The Masked Rider

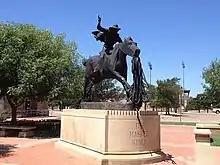
Sculpture of the Masked Rider wrapped in black in mourning of the death of the first Masked Rider, Joe Kirk Fulton, in 2013

Around the 1971 football season, the Southwest Conference created a rule forbidding the bringing of live animal mascots to away games unless the host school allowed it. Since the Masked Rider's horse might be prohibited from traveling to some games under this rule, an alternate mascot named Raider Red was created; Raider Red is a person wearing a normal mascot costume.